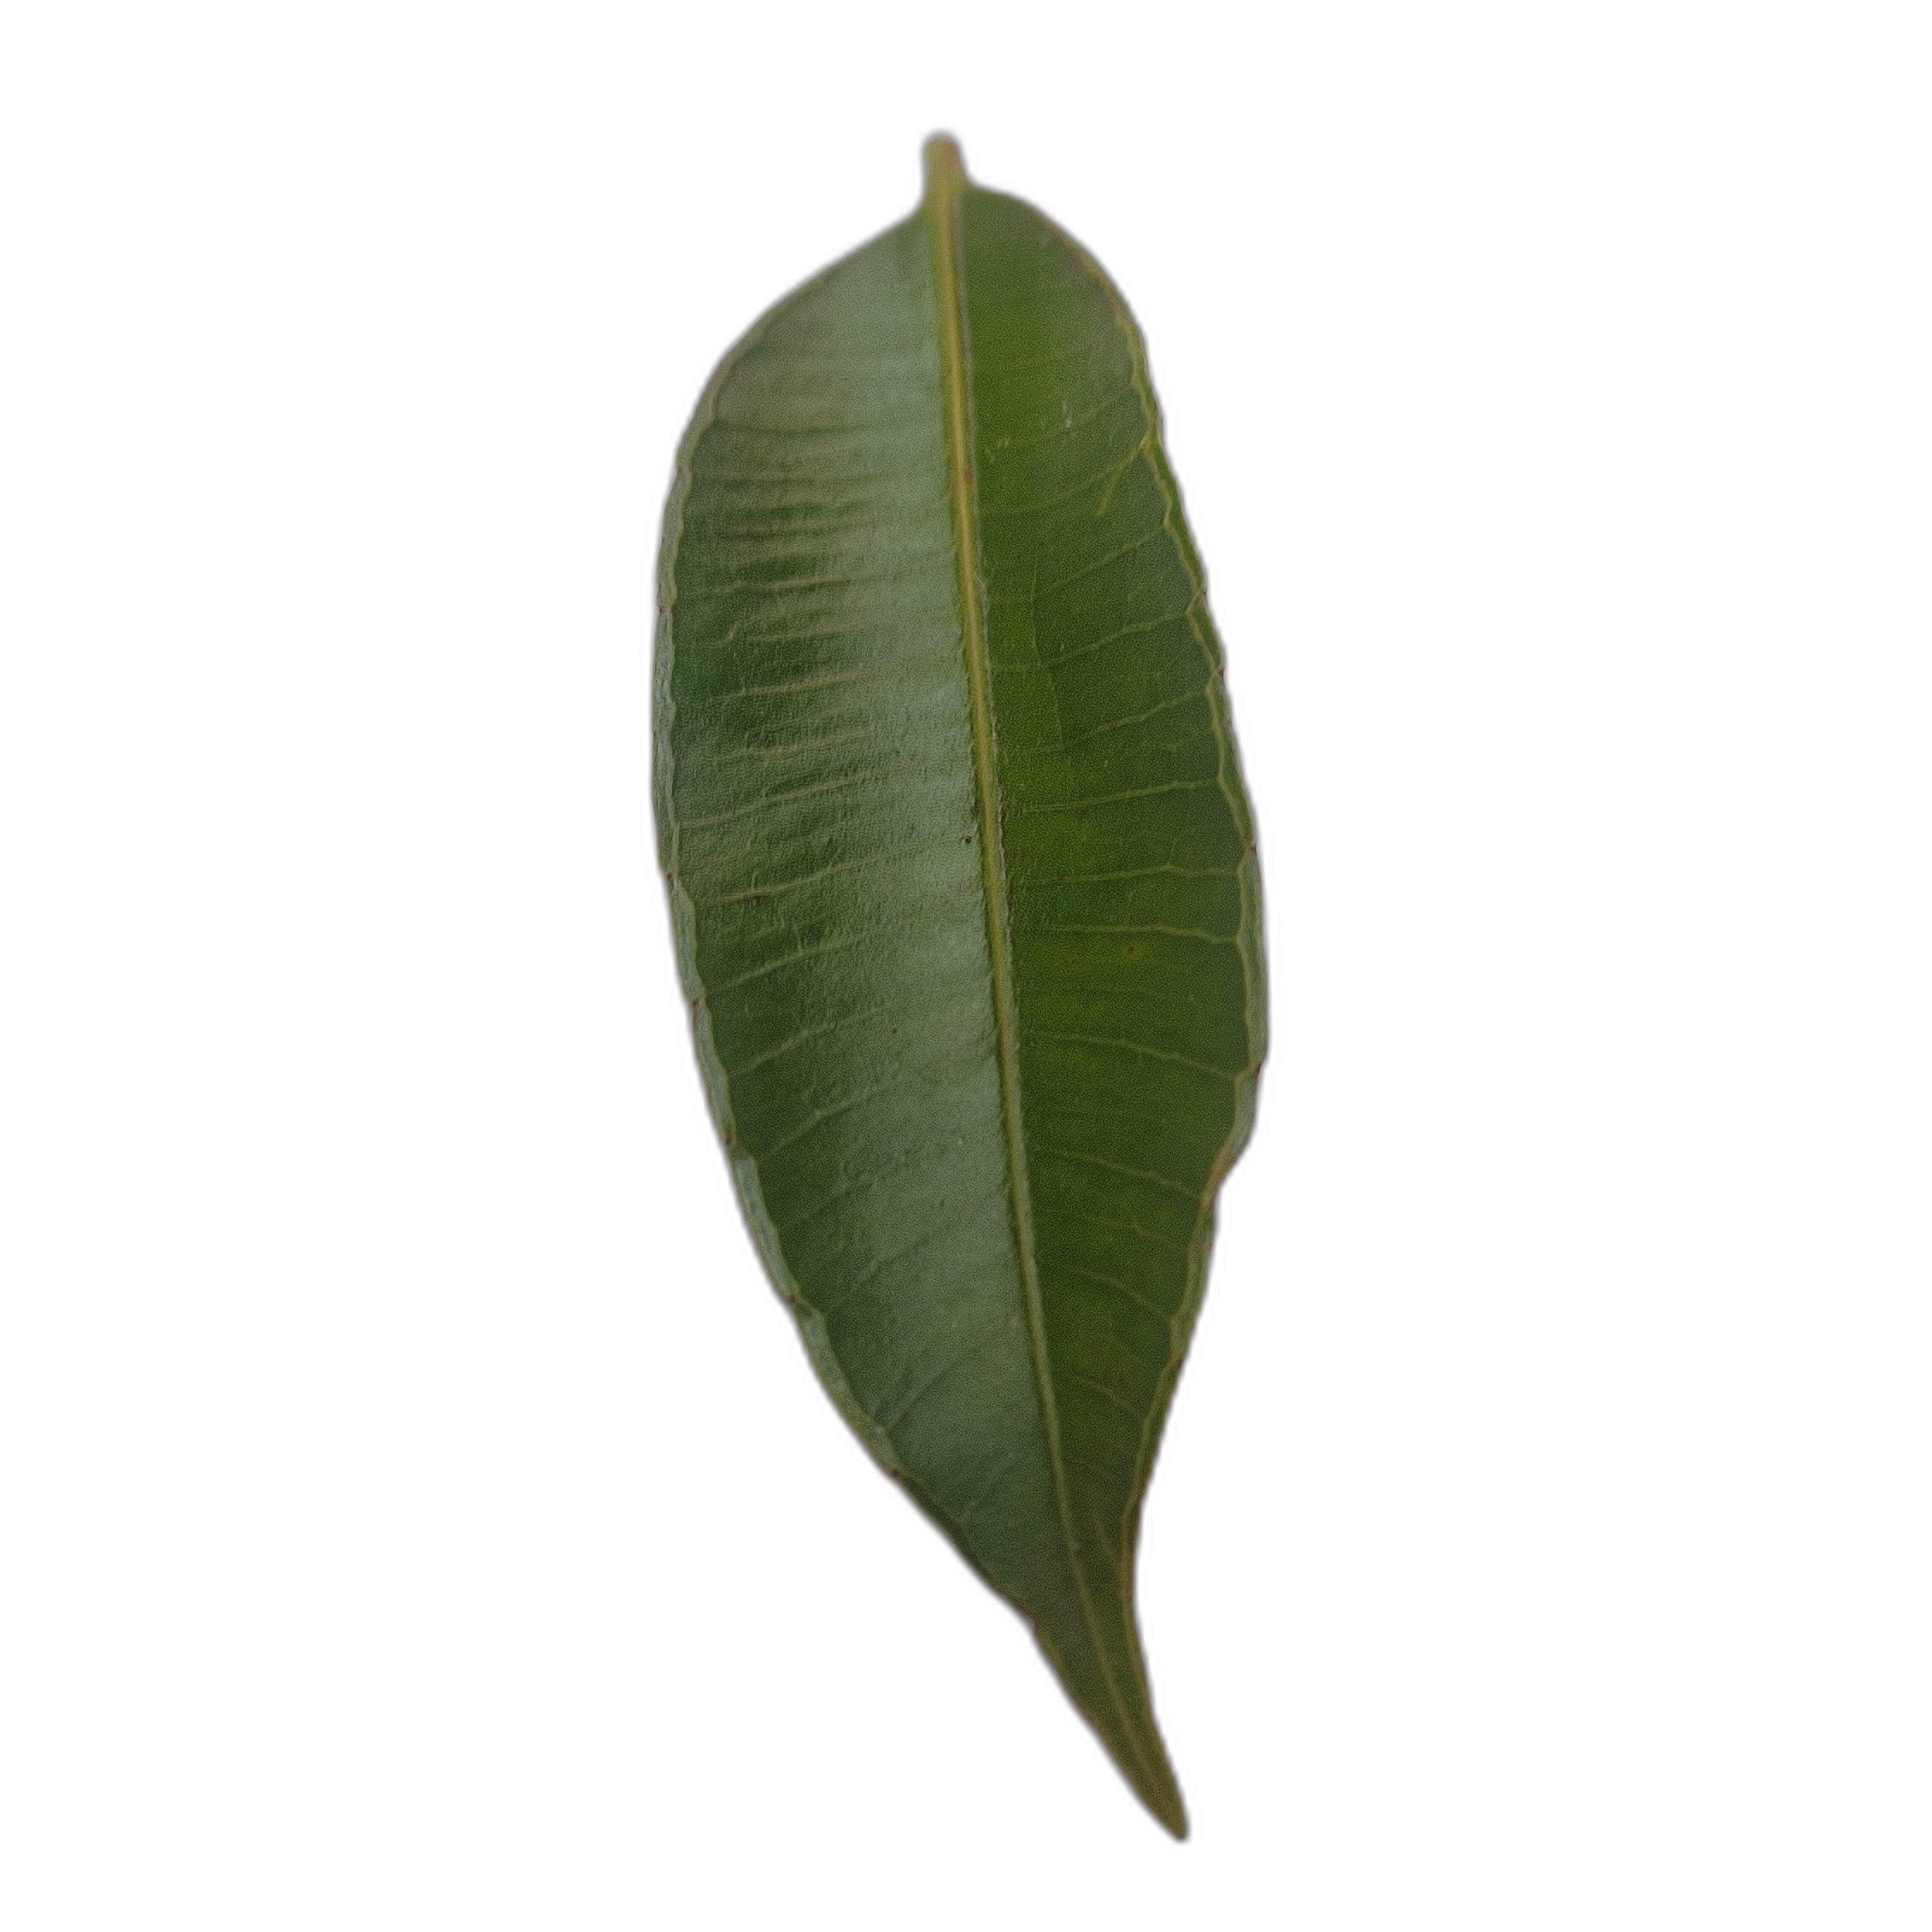
Label: healthy